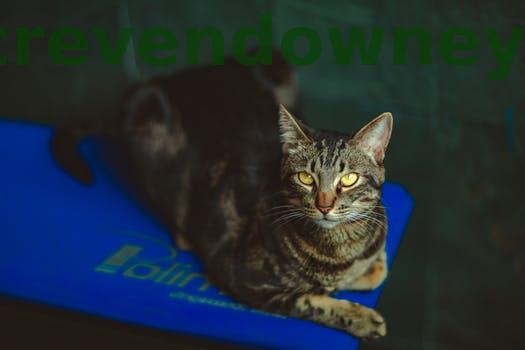
Label: Watermark